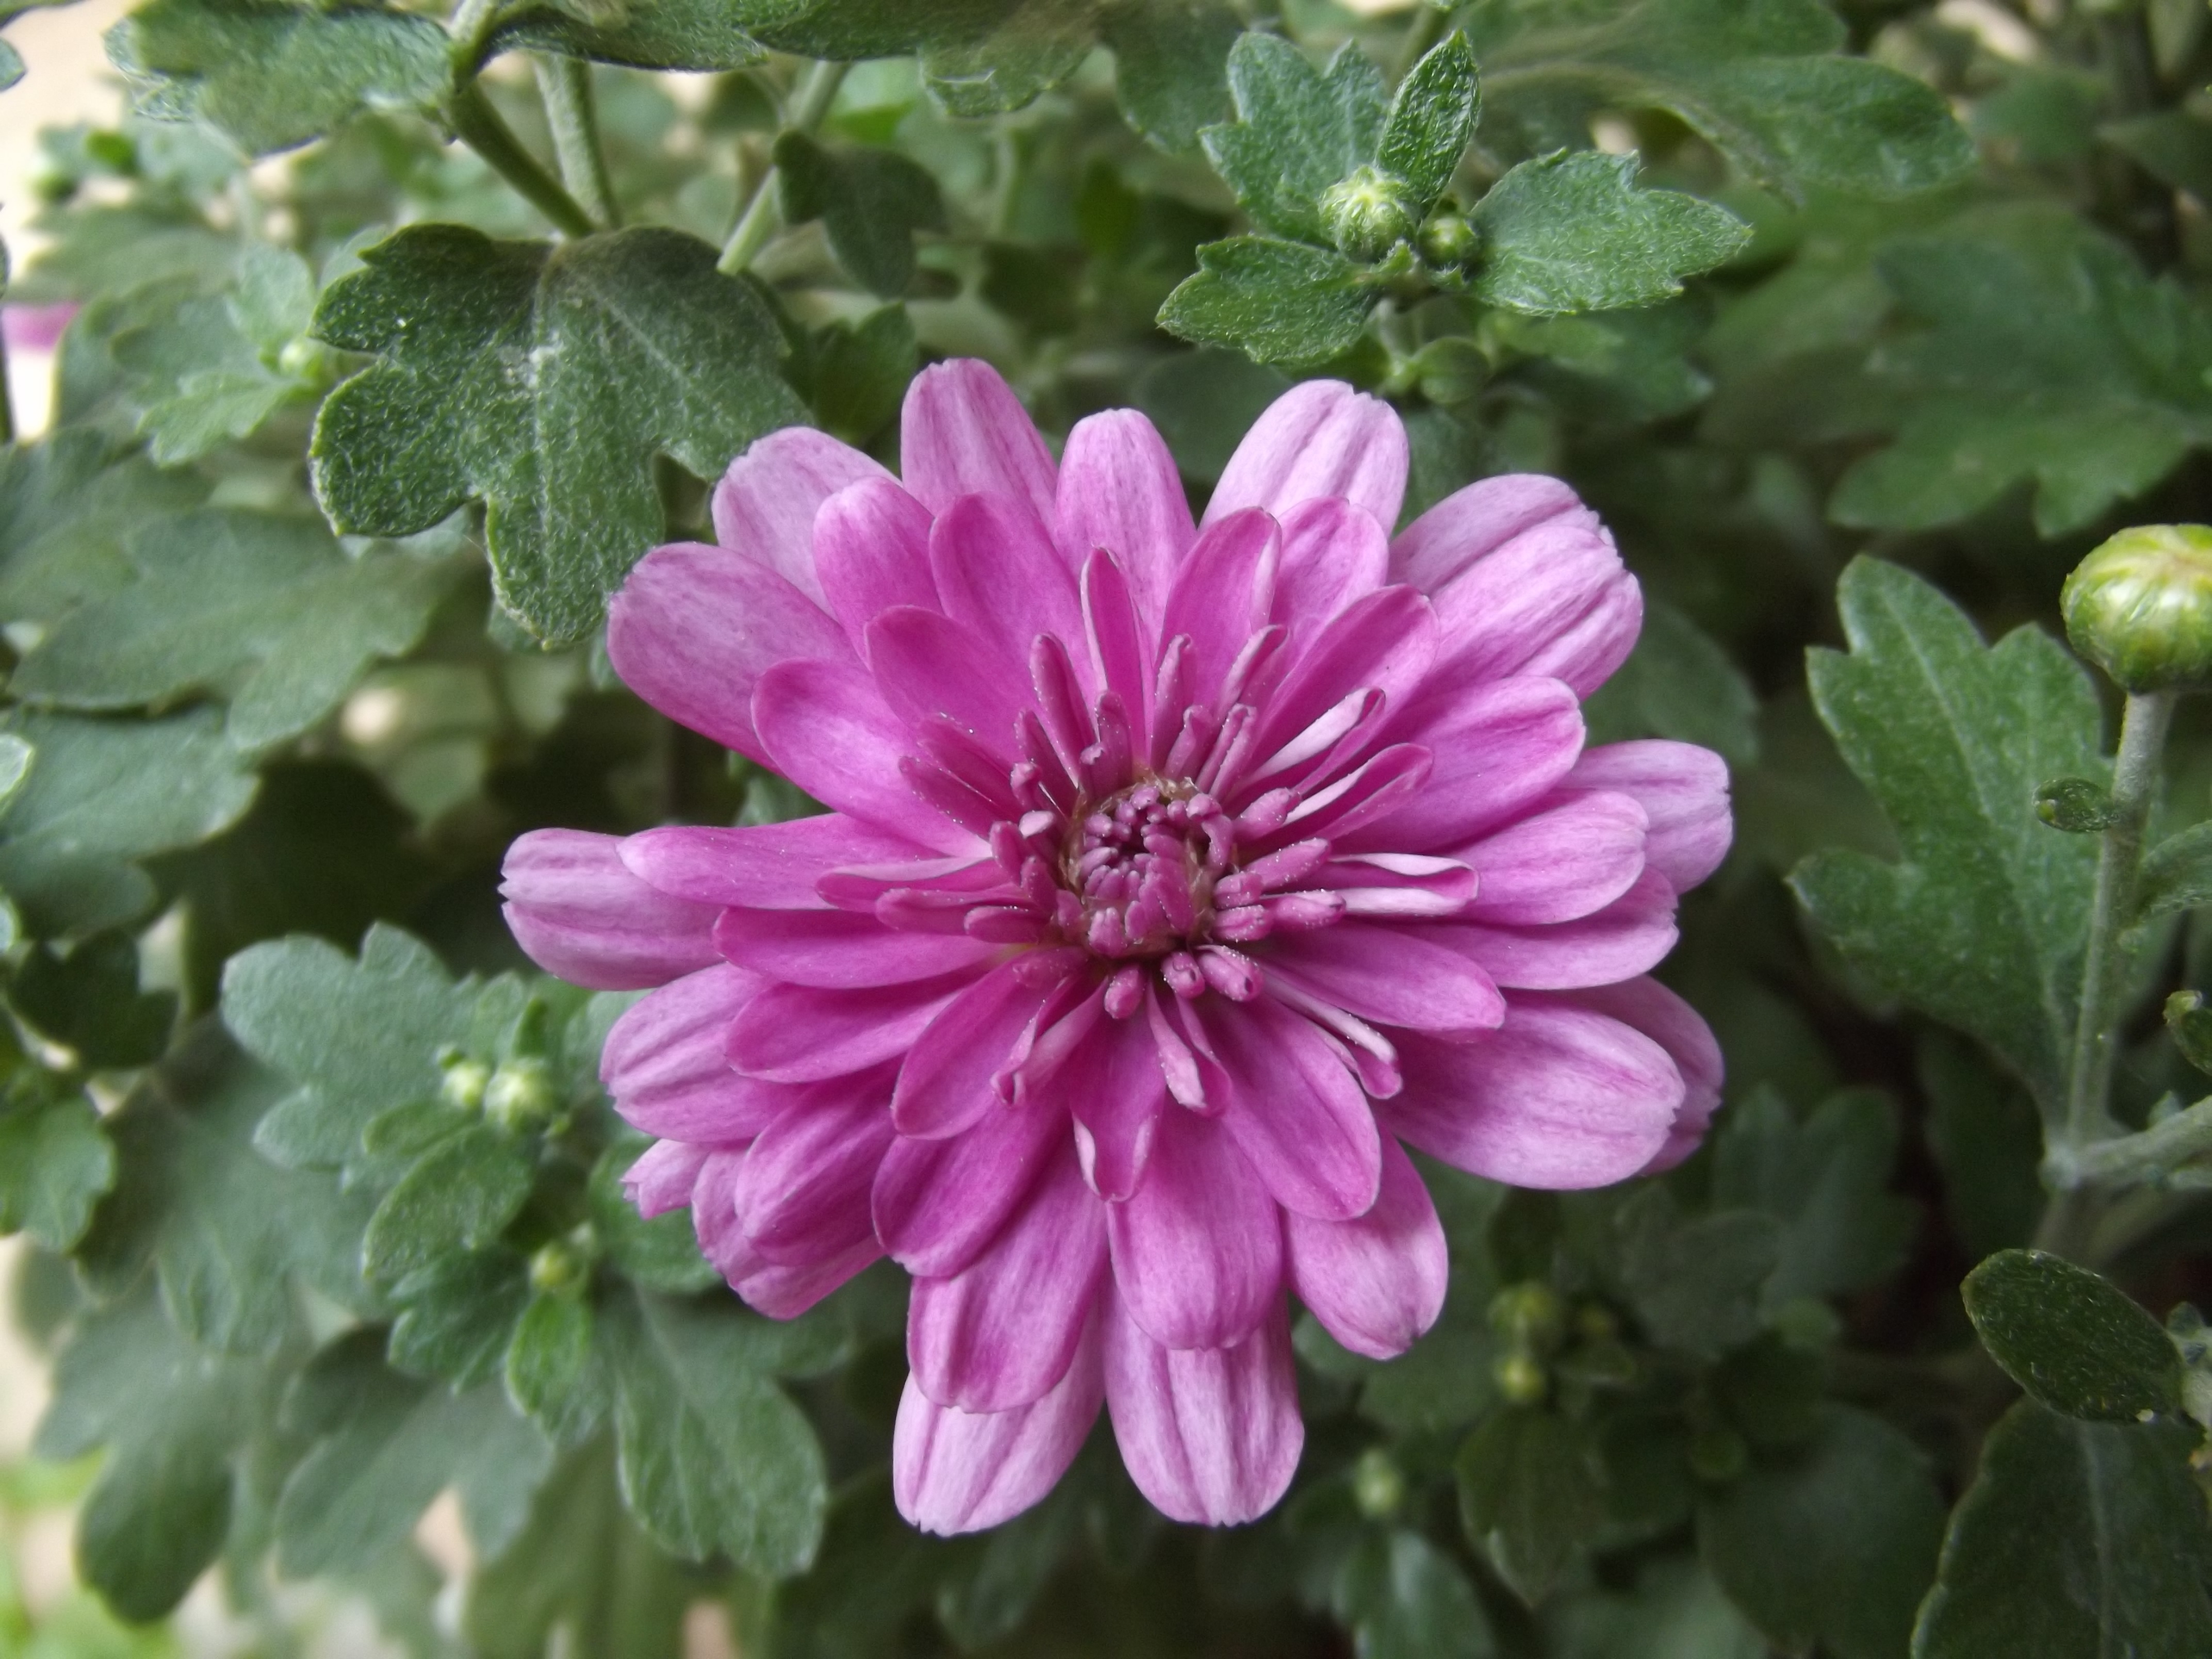
nature, plant, flower, purple, petal, green, botany, flora, wildflower, chrysanthemum, bud, the leaves are, flowering plant, daisy family, variegated leaves, annual plant, land plant